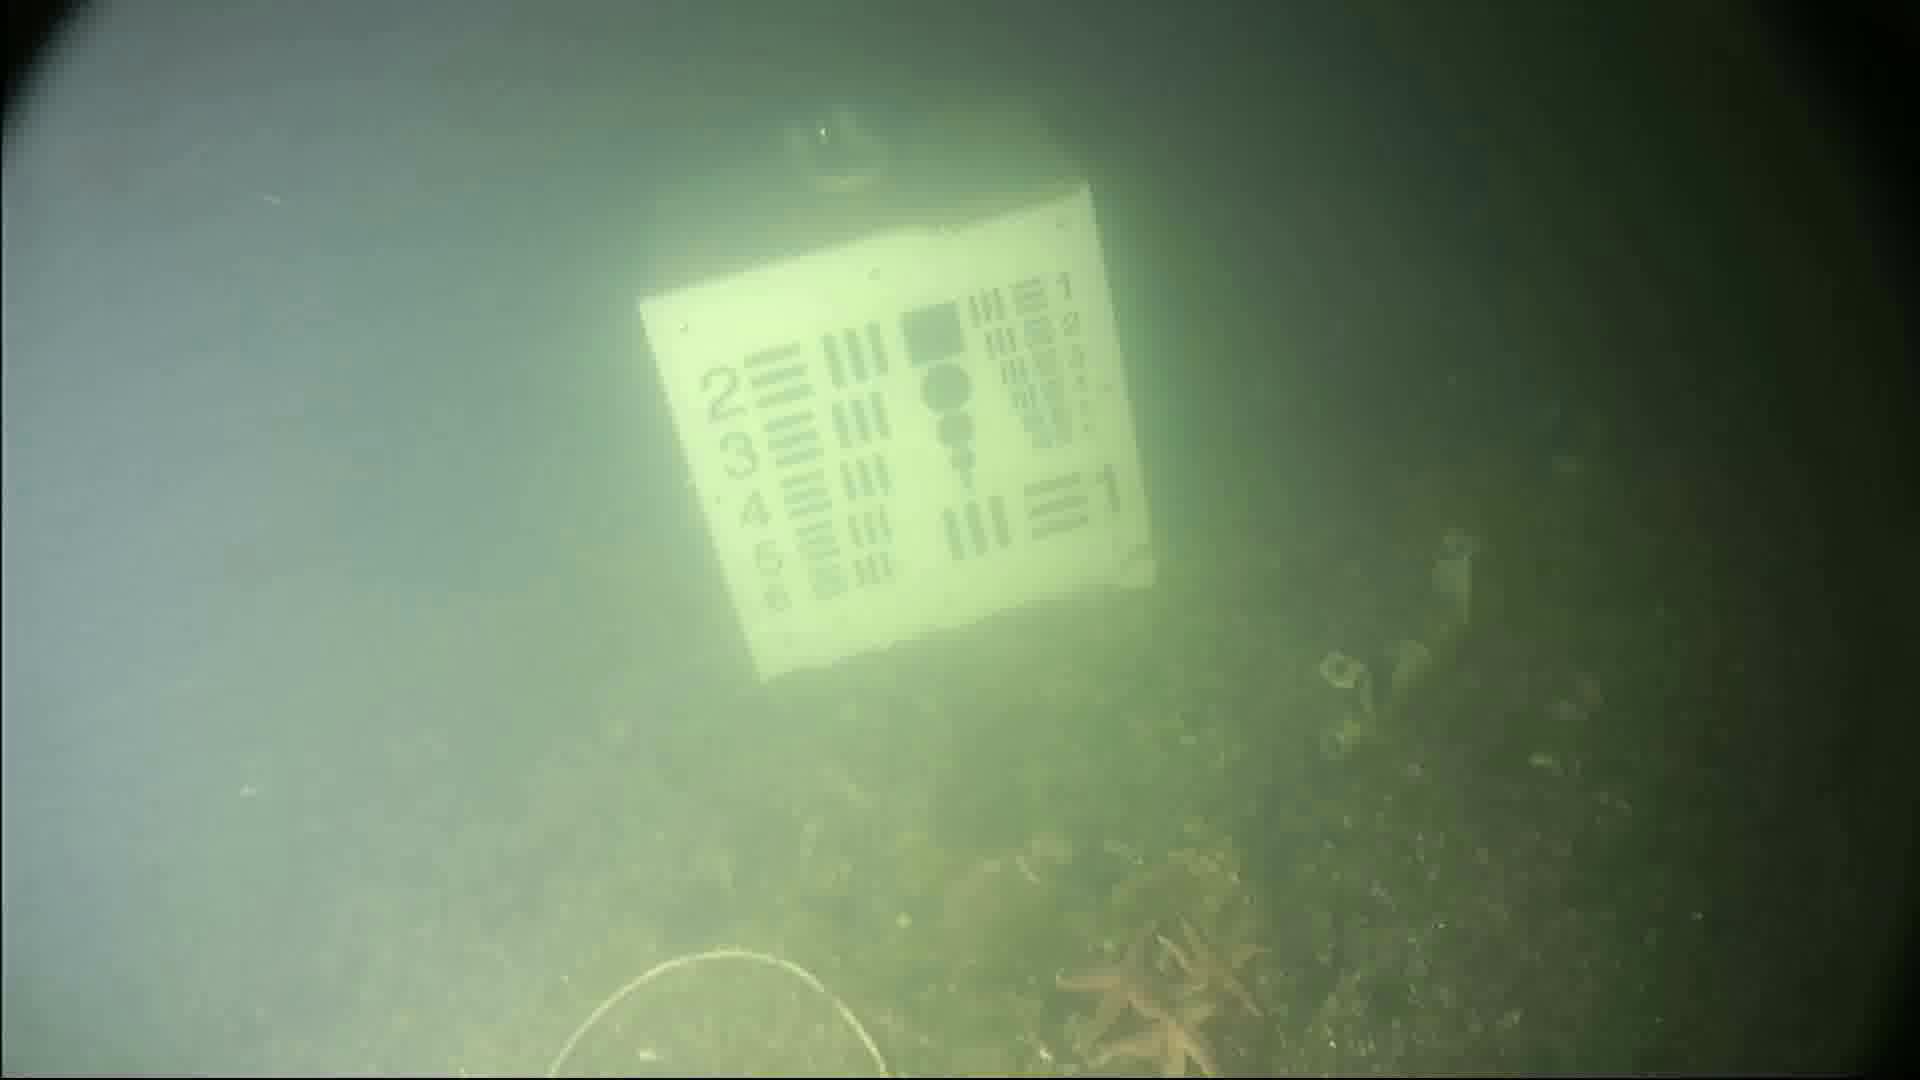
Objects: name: starfish
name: crab